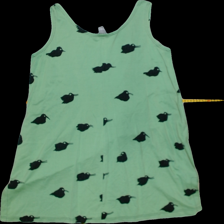
View: back
Type: Tank top
Category: Ladies
Brand: Not Applicable
Colors: Multicolor
Material: 50%viscose 50%cotton
Cut: C-collar, Long
Size: XL
Season: All
Trend: No trend
Stains: Yes
Price range: <50
Recommended usage: Export